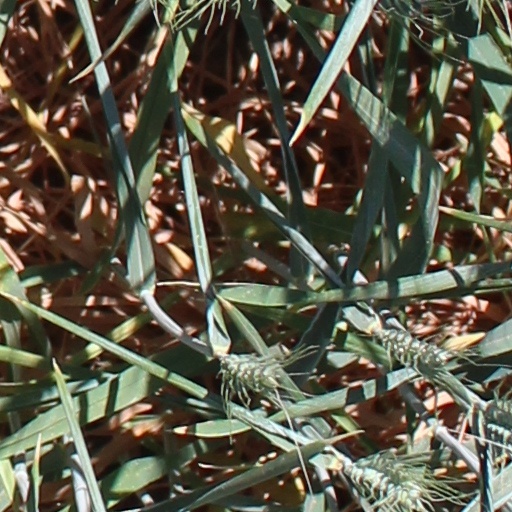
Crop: wheat